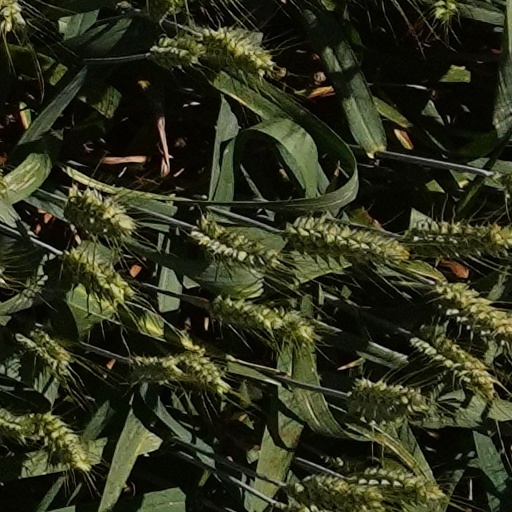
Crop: wheat